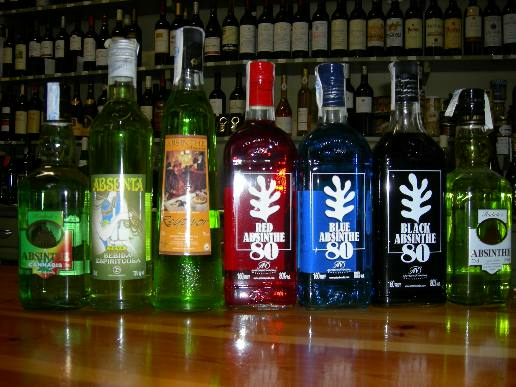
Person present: No